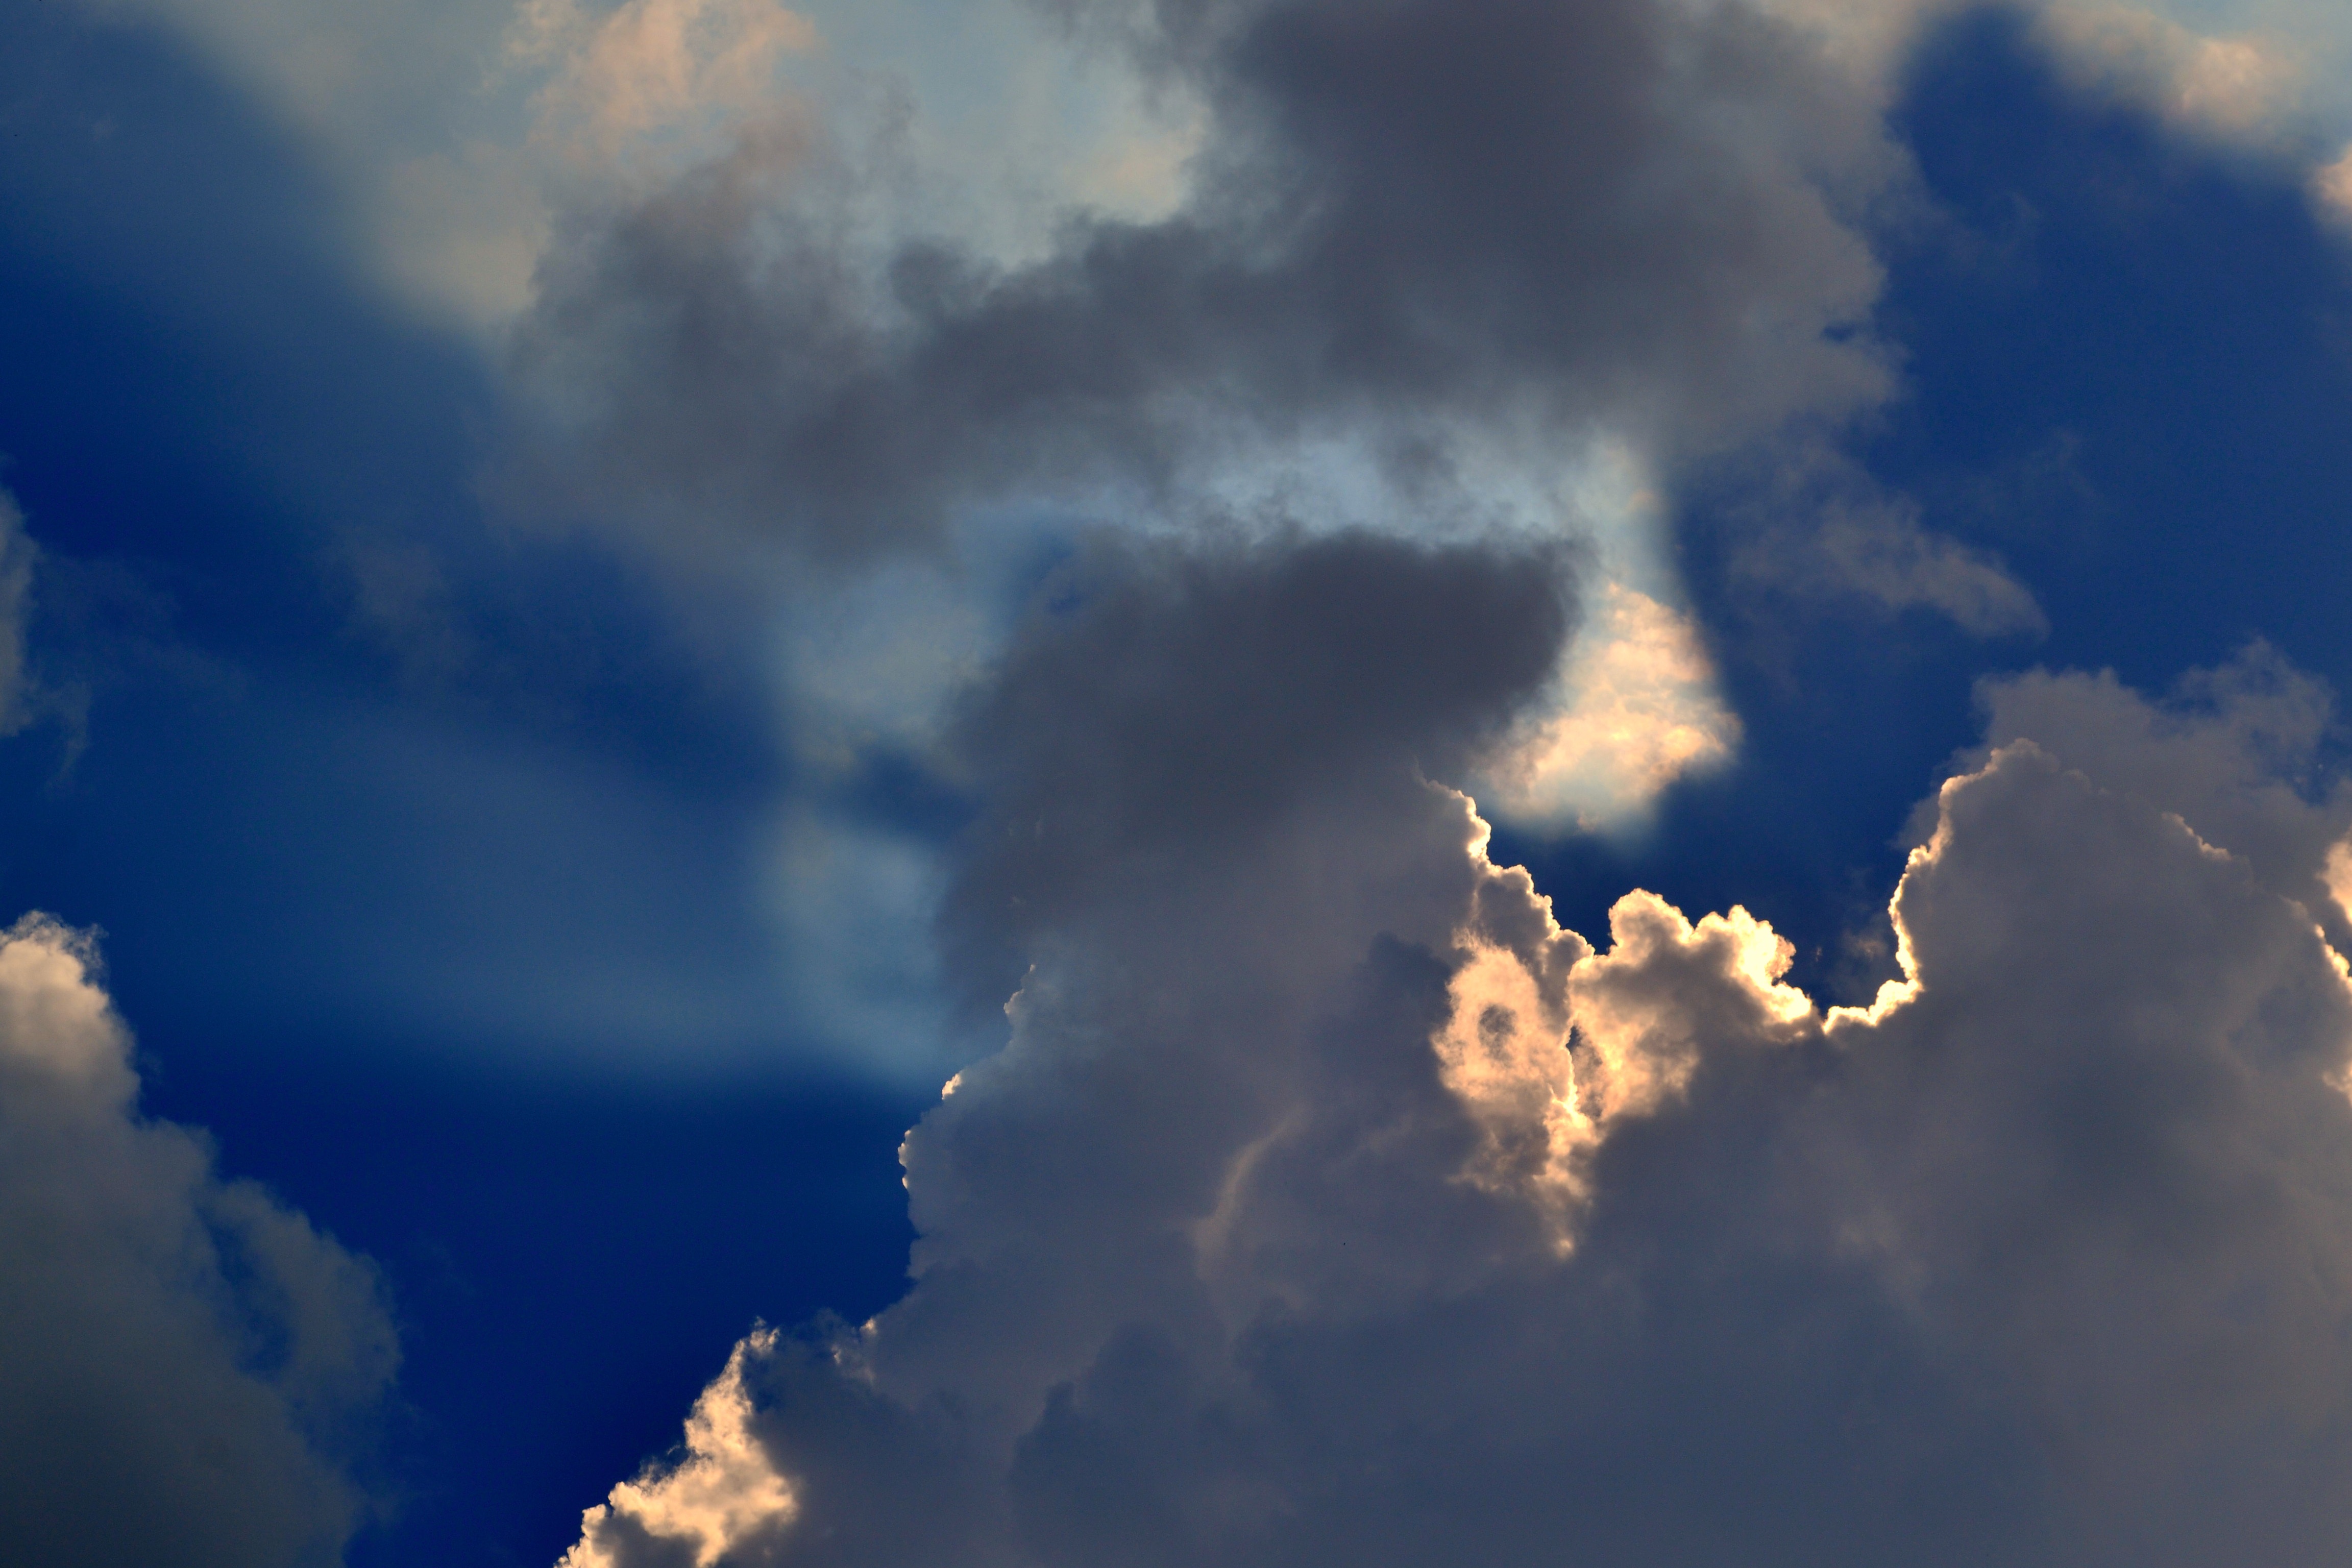
light, cloud, sky, sunlight, cloudy, atmosphere, dusk, daytime, reflection, cumulus, thunder, beauty, beautiful, dramatic, miracle, meteorological phenomenon, atmosphere of earth